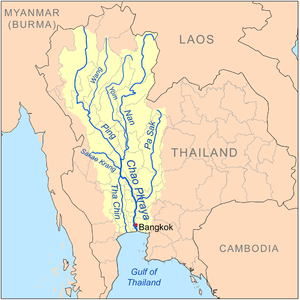
Ping (flod)
Ping, sammen med Nan-floden, er en af de to primære bifloder til Chao Phraya i Thailand Den springer ud ved Doi Chiang Dao i Chiang Dao-distriktet, Chiang Mai-provinsen. Efter den passerer Chiang Mai by, flyder den gennem provinserne Lamphun, Tak og Kamphaeng Phet. Ved konfluensen med Nan ved Nakhon Sawan former den floden Chao Phraya. Floden bliver dæmmet op af Bhumibol-dæmningen, der er landets andenstørste.